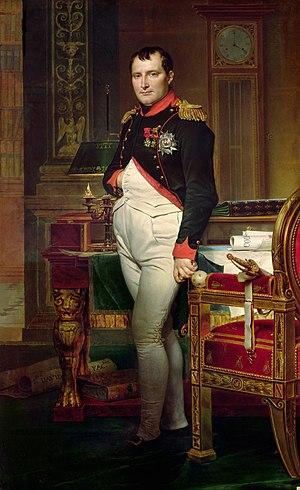
Napoléon debout de trois quart, la main à son gilet, dans son bureau
L'iconographie de Napoléon Iᵉʳ se réfère à l'ensemble des représentations peintes, gravées, et sculptées du général et Premier Consul Napoléon Bonaparte, devenu empereur sous le nom de Napoléon Iᵉʳ. Réalisées de son vivant à des fins de propagande, elles furent après sa mort destinées à évoquer la légende napoléonienne.